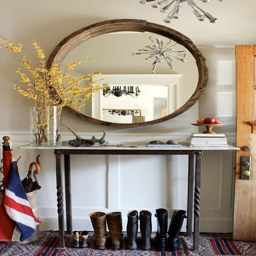
this is the mirror my wall is waiting for ?